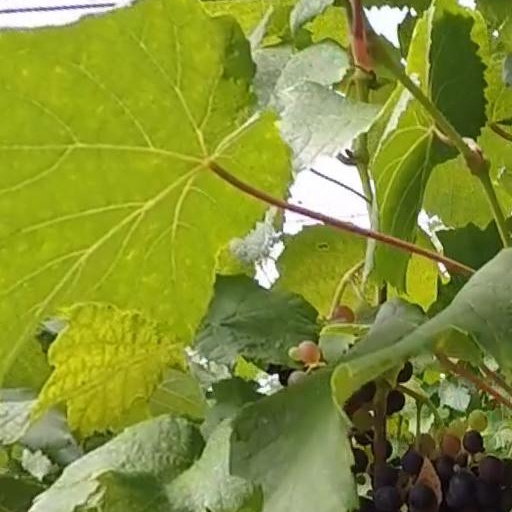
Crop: grape